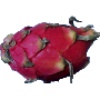
Label: red_pitahaya